Colegio de la Preciosa Sangre de Pichilemu

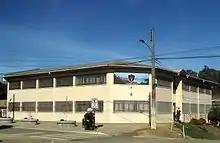
Façade of the Colegio de la Preciosa Sangre secondary building, constructed in 1997

The school was recognized by the Ministry of Education of Chile by Decree 12,946, on 31 December 1954. It became a coeducational school in March 1979. During the commemoration of the centennial of the Chilean Congregation of the Precious Blood, the school was renamed to , a name which "represented better the school's founders", on 14 November 1986. The school was authorized to dictate secondary education classes on 30 January 1995, and started doing so that same year, with the first class graduating in 1998.